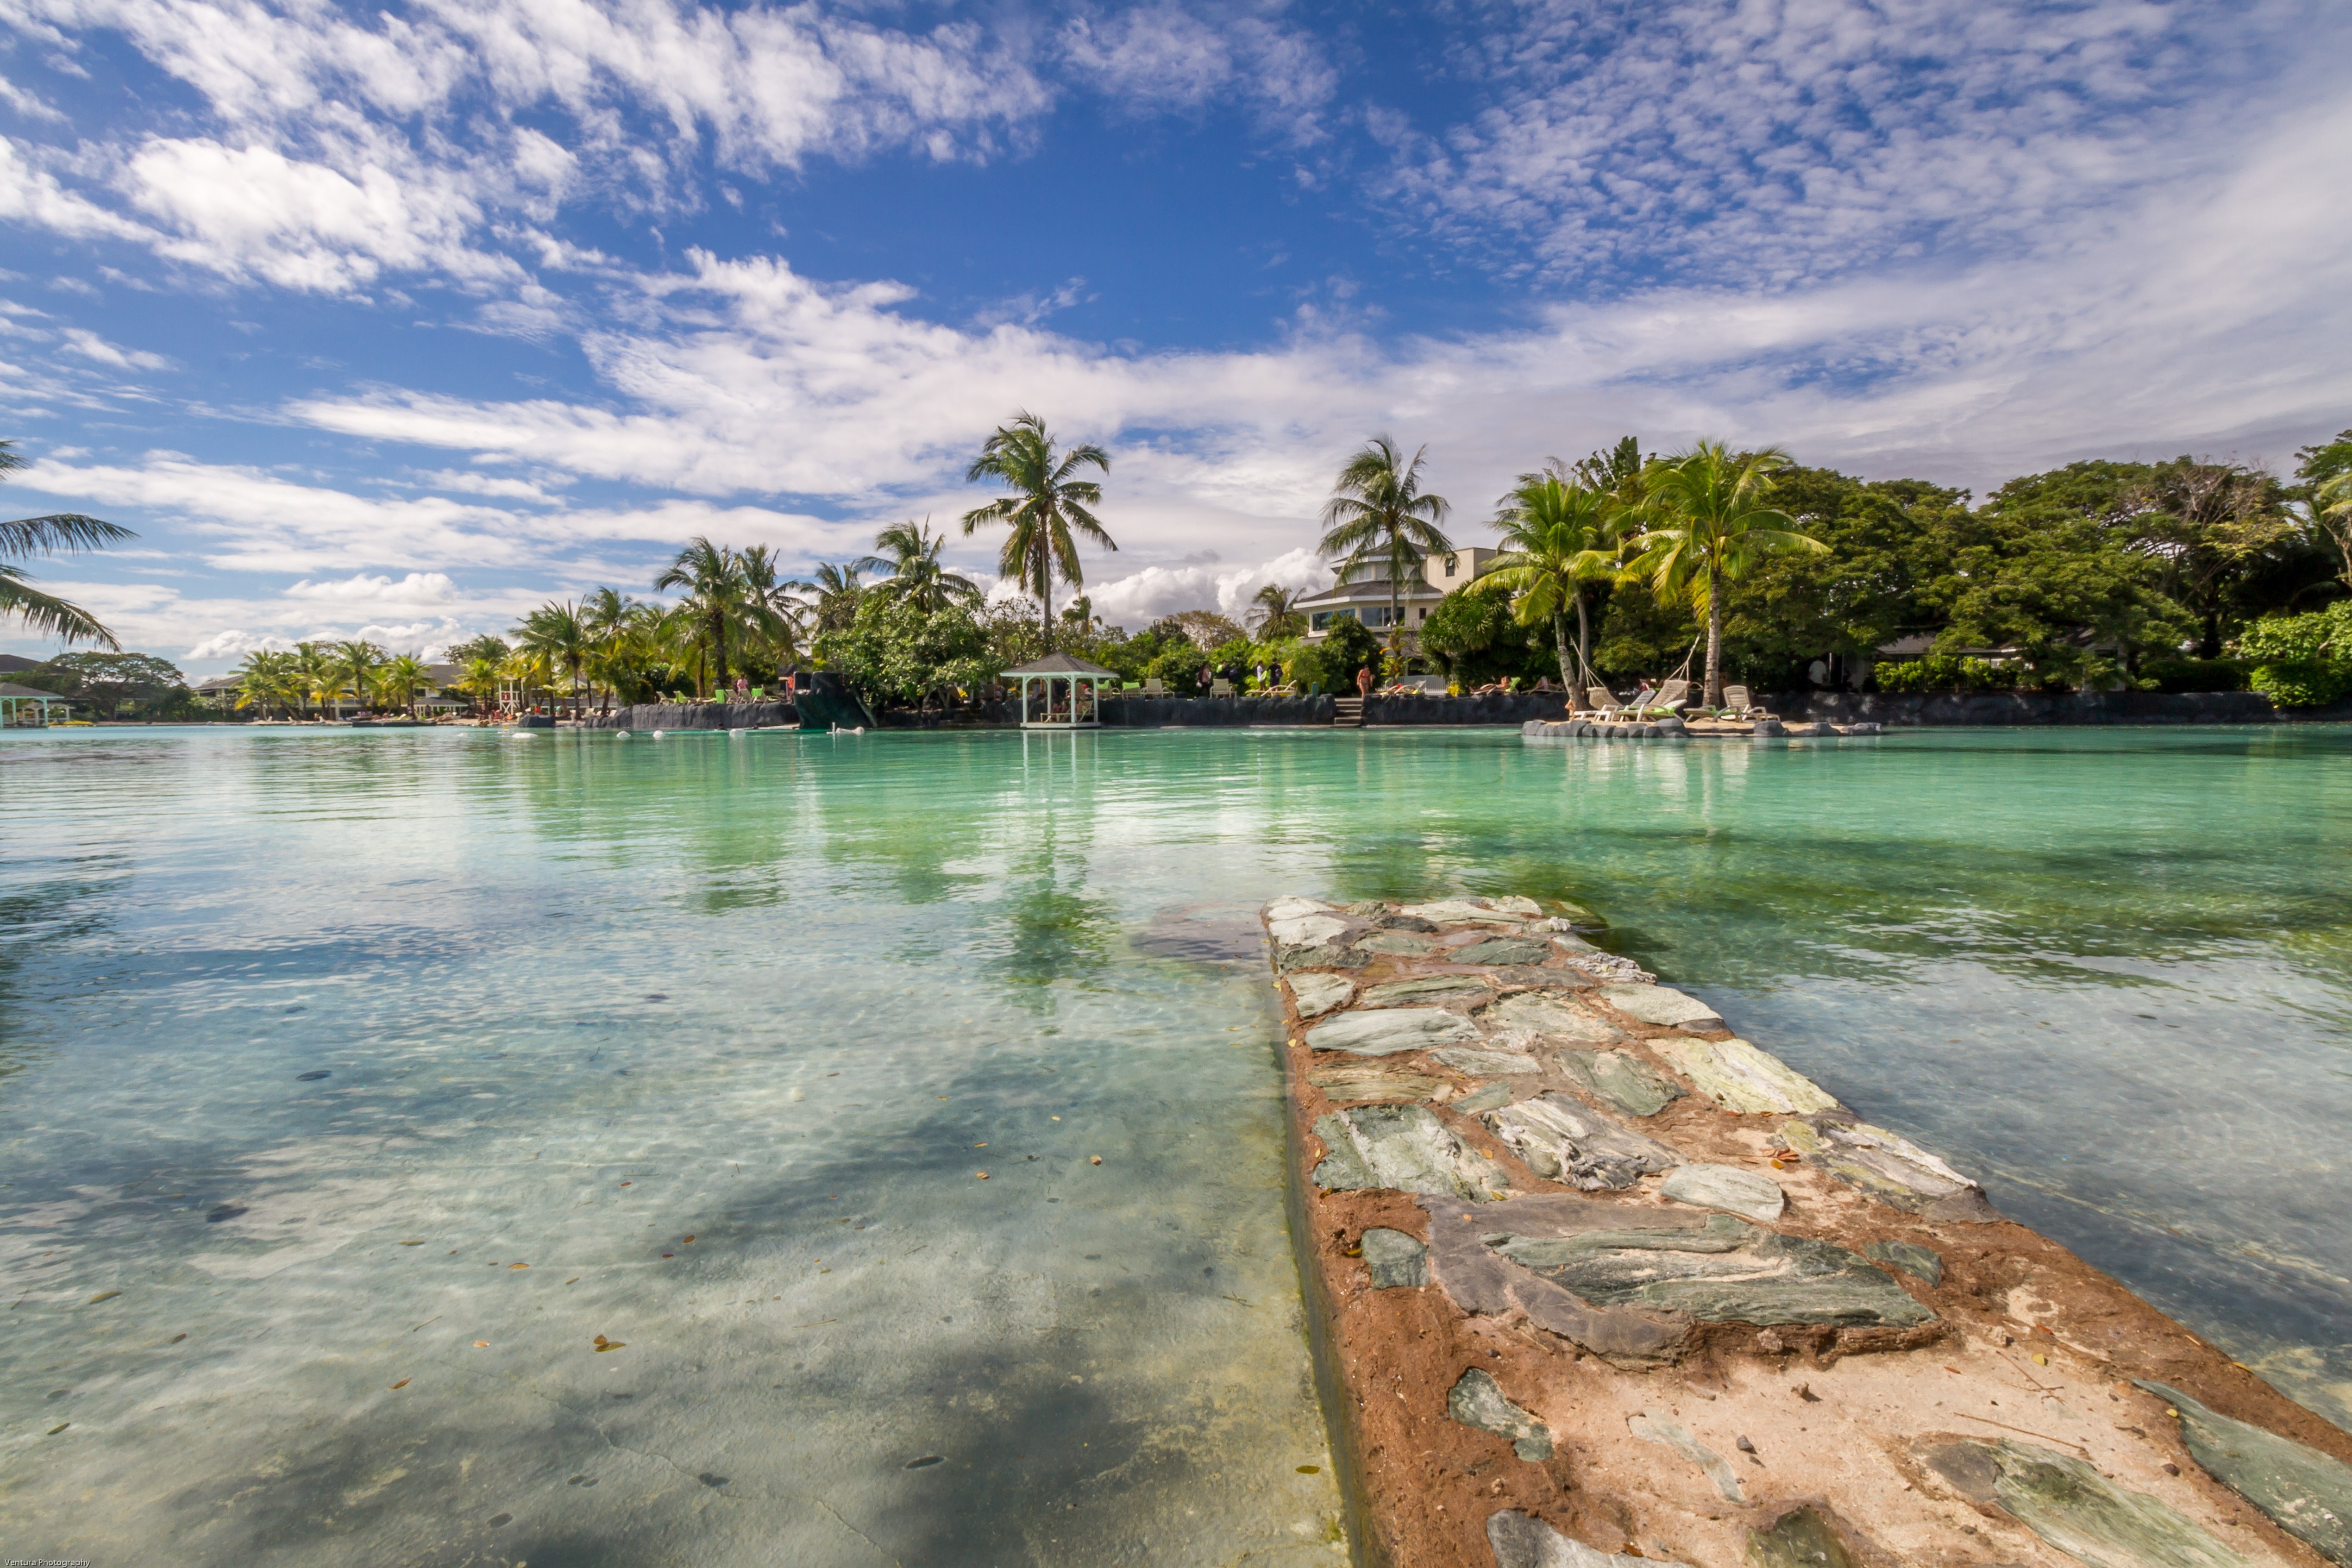
beach, landscape, sea, coast, tree, water, nature, cloud, sky, shore, lake, summer, vacation, travel, cove, reflection, relax, paradise, swimming pool, palm, tropical, seascape, holiday, lagoon, bay, island, blue, reservoir, tourism, body of water, sunny, tropic, estate, exotic